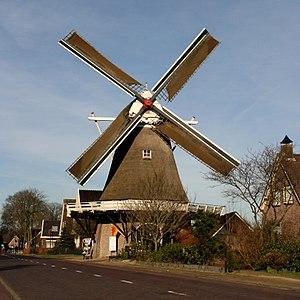
Cet article recense les moulins à vent de la province de Drenthe, aux Pays-Bas.